North of Arizona

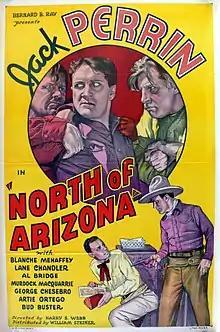

North of Arizona is a 1935 American Western film directed by Harry S. Webb and starring Jack Perrin, Blanche Mehaffey and Lane Chandler. It was a low-budget B film made by Reliable Pictures.